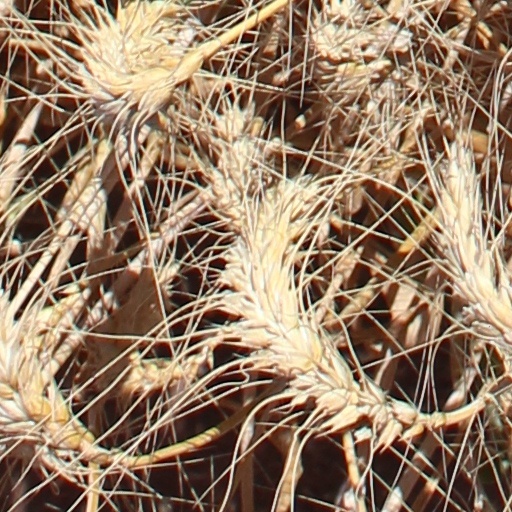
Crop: wheat